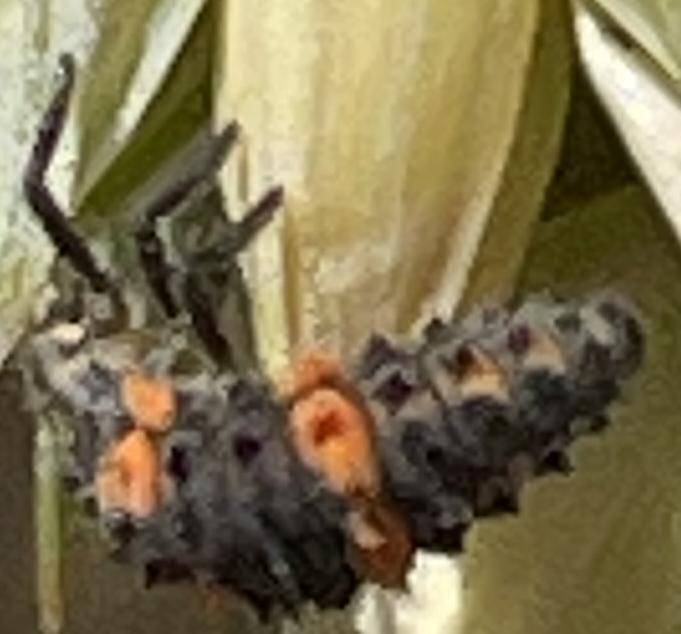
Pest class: predators